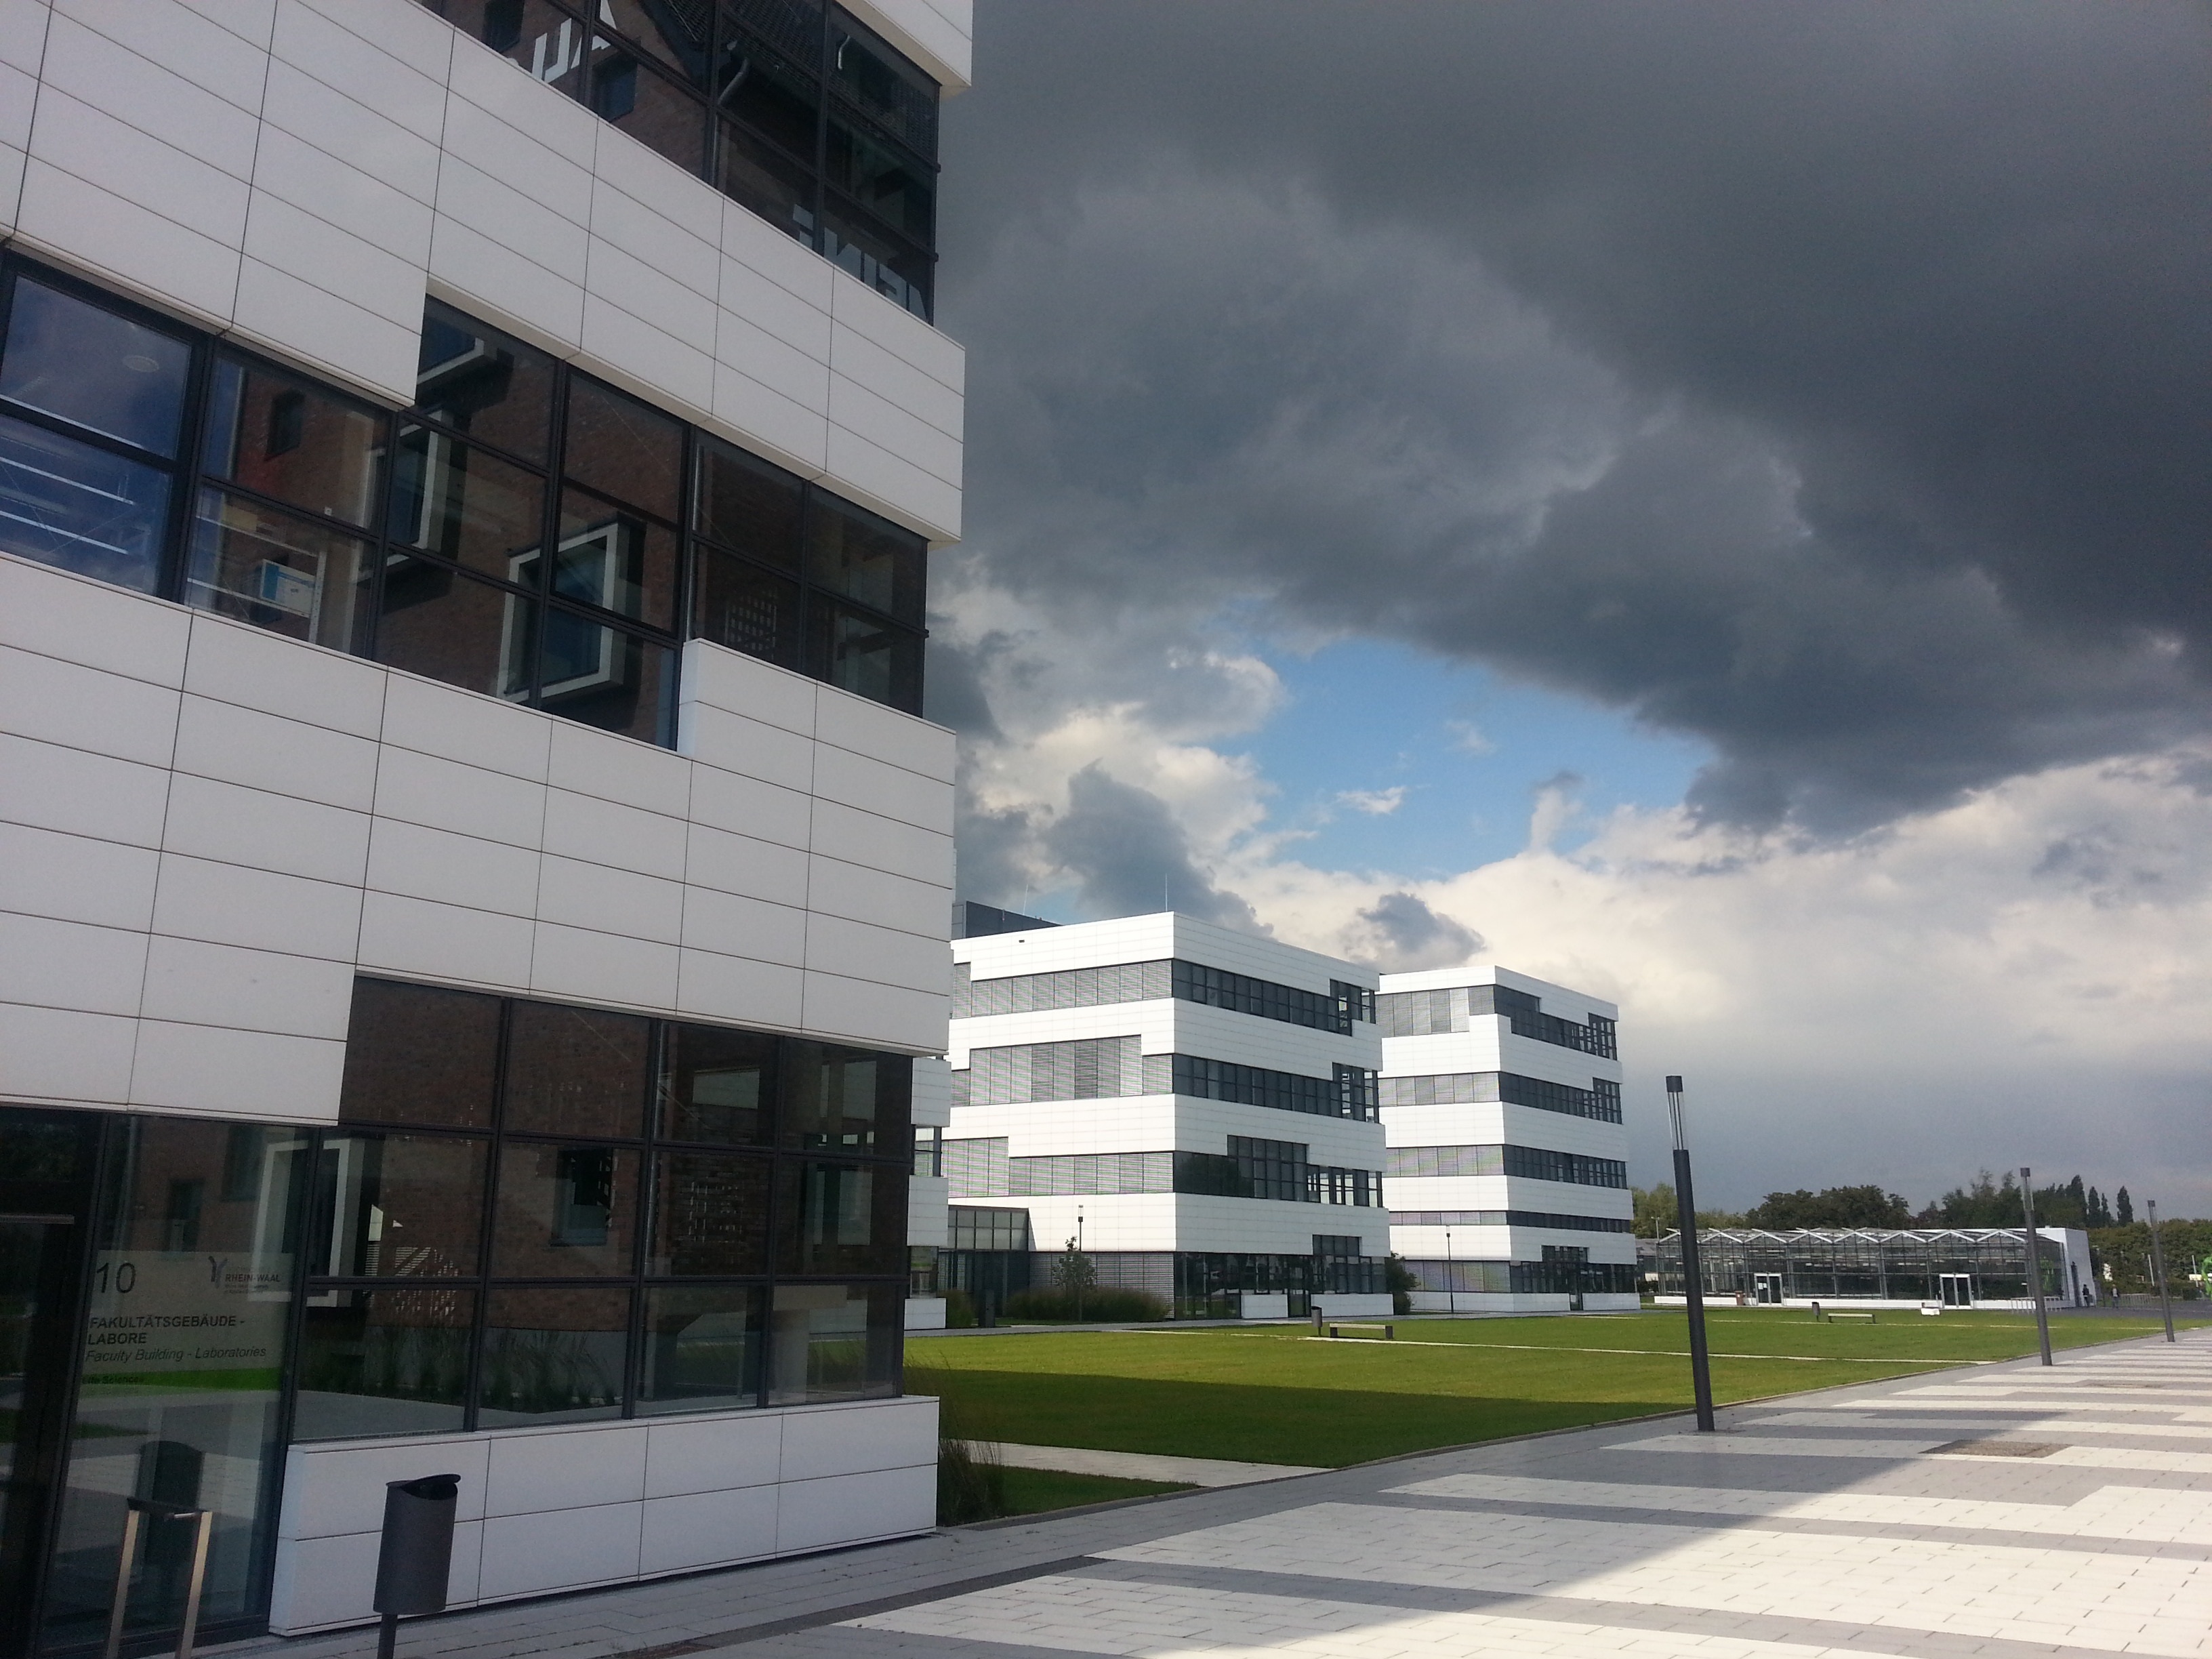
black and white, architecture, sky, atmosphere, downtown, plaza, facade, modern, tower block, clouds, study, university, commercial building, headquarters, condominium, neighbourhood, real estate, clouds form, kleve, residential area, university campus, campus kleve, rhine waal university